Celtic coinage

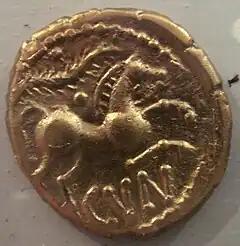
Coin of the Catuvellauni minted at Camulodunum.

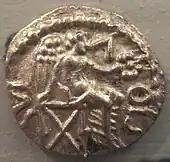
Coin of the Regni.

Traditional historians have tended to overlook the role played by Celtic coinage in the early history of British money.